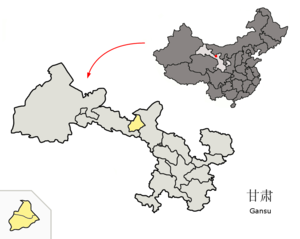
Jinchang
Jinchang i Gansu
Jinchang er et bypræfektur i den kinesiske provins Gansu. Det udgør en del af Hexi-korridoren. Det har et areal på 8.896 km² og har ca. 450.000 indbyggere.